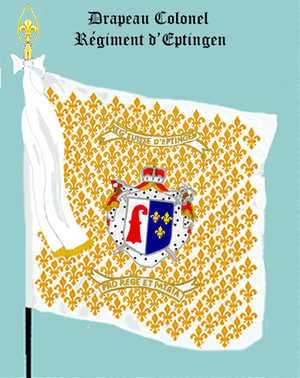
Le régiment de Reinach est un régiment d’infanterie suisse du Royaume de France créé en 1758.
Le 100ᵉ régiment d'infanterie est un régiment d'infanterie de l'Armée de terre française, à double héritage, créé sous la Révolution à partir du régiment de Reinach, un régiment d'infanterie allemand au service du Royaume de France, et du 25ᵉ régiment d'infanterie légère créé à partir de la 25ᵉ demi-brigade légère de deuxième formation.
Cet article présente et étudie les drapeaux et uniformes des régiments étrangers au service de l'Ancien Régime au XVIIIᵉ siècle. À cette époque de l'Histoire de France, les armées du Royaume de France ont eu régulièrement recours à des troupes recrutées à l'étranger. Si les suisses sont les plus connues, de nombreuses autres formations peuvent être comptées.